Château de Vaurenard

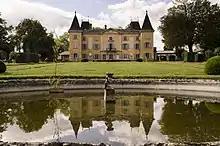
Château de Vaurenard

The Château de Vaurenard is a château in Gleizé, Rhône, France. The land was acquired by 1672, and it is owned by a descendant of the same family.